Geneva High School (New York)

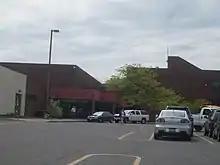
Geneva High's rear entrance

In 1981, the high school was moved to its present location at 101 Carter Road in the City of Geneva.